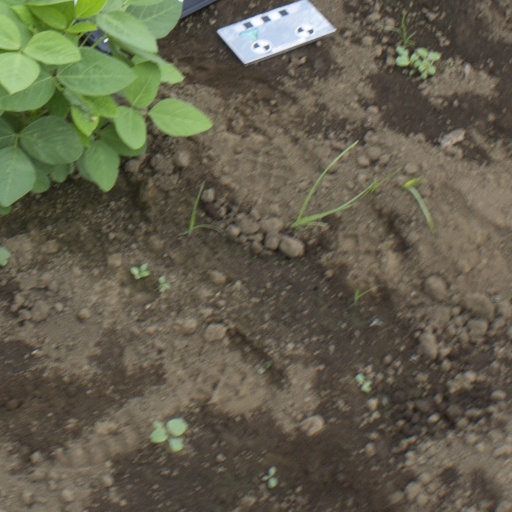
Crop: soybean